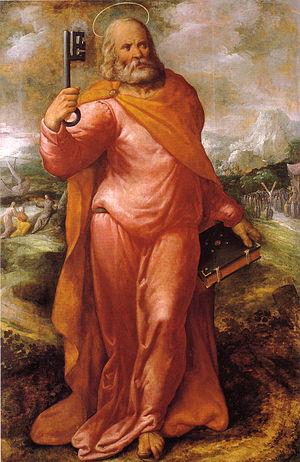
Gillis Congnet ou Coignet, dit Gillis met de Vleck, Aegidius Quinetus, est un peintre flamand né en 1542 et décédé en 1599. Il utilisa plusieurs autres orthographes pour son nom, notamment Coingnet, Quinet, Quinget.
La cocathédrale de Santa María de La Redonda à Logroño est une église située à Logroño, province de La Rioja en Espagne. Avec les cathédrales de Calahorra et de Santo Domingo de La Calzada, elle est le siège du diocèse de Calahorra et de La Calzada-Logroño.